Ford End

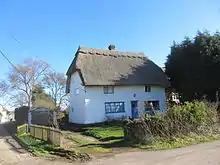
Ford End "Little Owls"

Among the thatched cottages, which are believed to date back to the late 15th beginning 16th century, is "Little Owls", sited close to the church. In the past a Baptist Chapel was sited behind it, which was closed in 1925 and demolished in 1954.